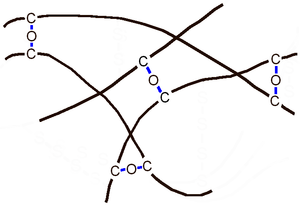
Vulcanisation aux oxydes métalliques (un système de vulcanisation à base de ZnO + MgO est généralement utilisé) à partir d'un élastomère halogéné, tel le polychloroprène (sigle CR). Exemple de vulcanisat obtenu
La vulcanisation est une opération chimique consistant à incorporer un agent vulcanisant à un élastomère brut pour former, après cuisson, des ponts entre les chaînes moléculaires. Cette opération rend notamment le matériau moins plastique mais plus élastique. Son nom provient du dieu romain Vulcain.
Les oxydes métalliques sont des matériaux composés d'anions oxyde et de cations métalliques. Le dioxyde d'étain, le dioxyde de titane et l'oxyde de zinc sont des exemples.